Sleepy Hollow Country Club

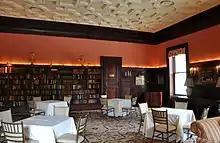
The library, currently a banquet hall

The library is on the right of the hall, removed from the other rooms; it once held a billiard table. The walls are lined with tall bookcases containing rare books; the walls were otherwise covered in large square panel-like pieces of leather. The room has a richly coffered ceiling and had green and brown curtains. The house has bedrooms of various sizes, most large, with Mrs. Shepard's the biggest. Each room has distinct furnishings and from moderate to rich decoration. One particular was the Moorish room, furnished in the Moorish style, with mantel and furniture inlaid with mother of pearl. The third floor had bedrooms, a children's suite and a large playroom.